Fábio de Melo

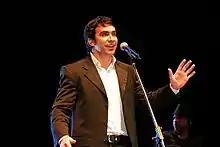

Fábio José de Melo Silva, better known as Padre (Father) Fábio de Melo (April 3, 1971), is a Catholic priest, artist, writer, university professor and presenter. He belongs to the Congregation of the Priests of the Sacred Heart of Jesus. He acts in the Diocese of Taubaté, in the interior of the State of São Paulo. As a singer, he has recorded eight albums for the Paulinas-COMEP Catholic record label, one for the record company Canção Nova, an independent project. His first record for a secular record company, Vida, was released by LGK Music and by Som Livre, with whom he continues to record, having already released two more albums by the end of 2009. As a university professor, he taught theology at the Dehonian College of Taubaté. Nowadays, he presents the program Spiritual Direction, transmitted by TV Canção Nova.